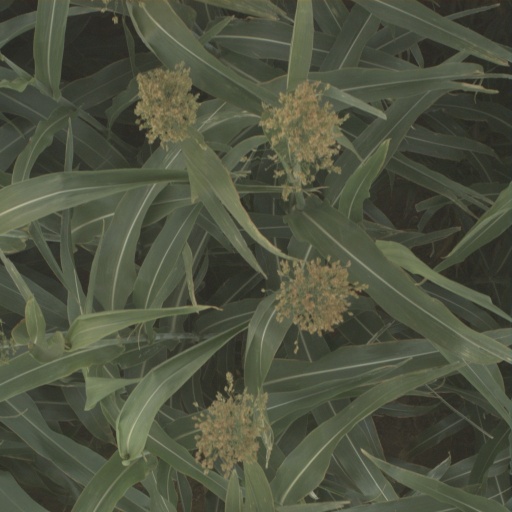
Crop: sorghum